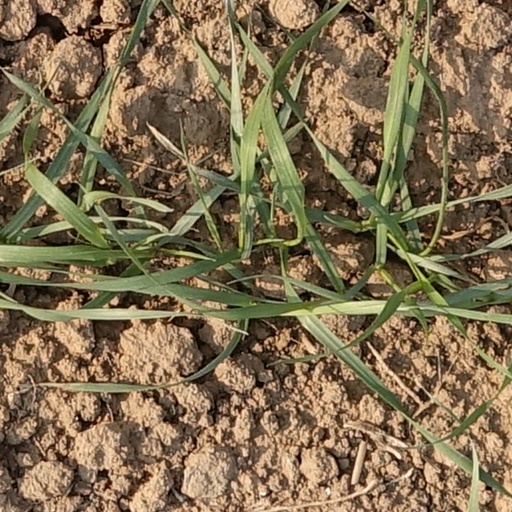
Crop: wheat